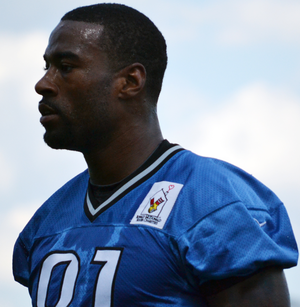
Calvin Johnson
Calvin Johnson
Calvin Johnson er en amerikansk footballspiller, der spiller i NFL som wide receiver for Detroit Lions. Han kom ind i ligaen før 2007-sæsonen og har for Lions lige siden.